John Rubens Smith

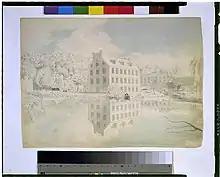
Young's Mill on Brandywine Creek

Around 1807, Smith emigrated from New York City to London. He depicted the United States in the decades before photography, and influenced a generation of American artists through his drawing academies and drawing manuals. He died in New York City.